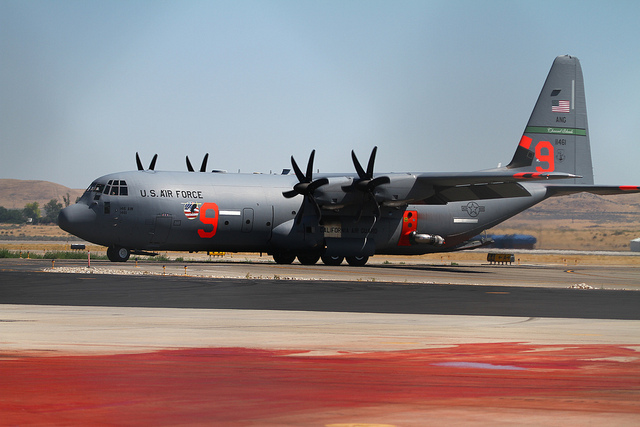
A U.S. aircraft is getting ready to take off.

A military aircraft of some sort prepares for takeoff